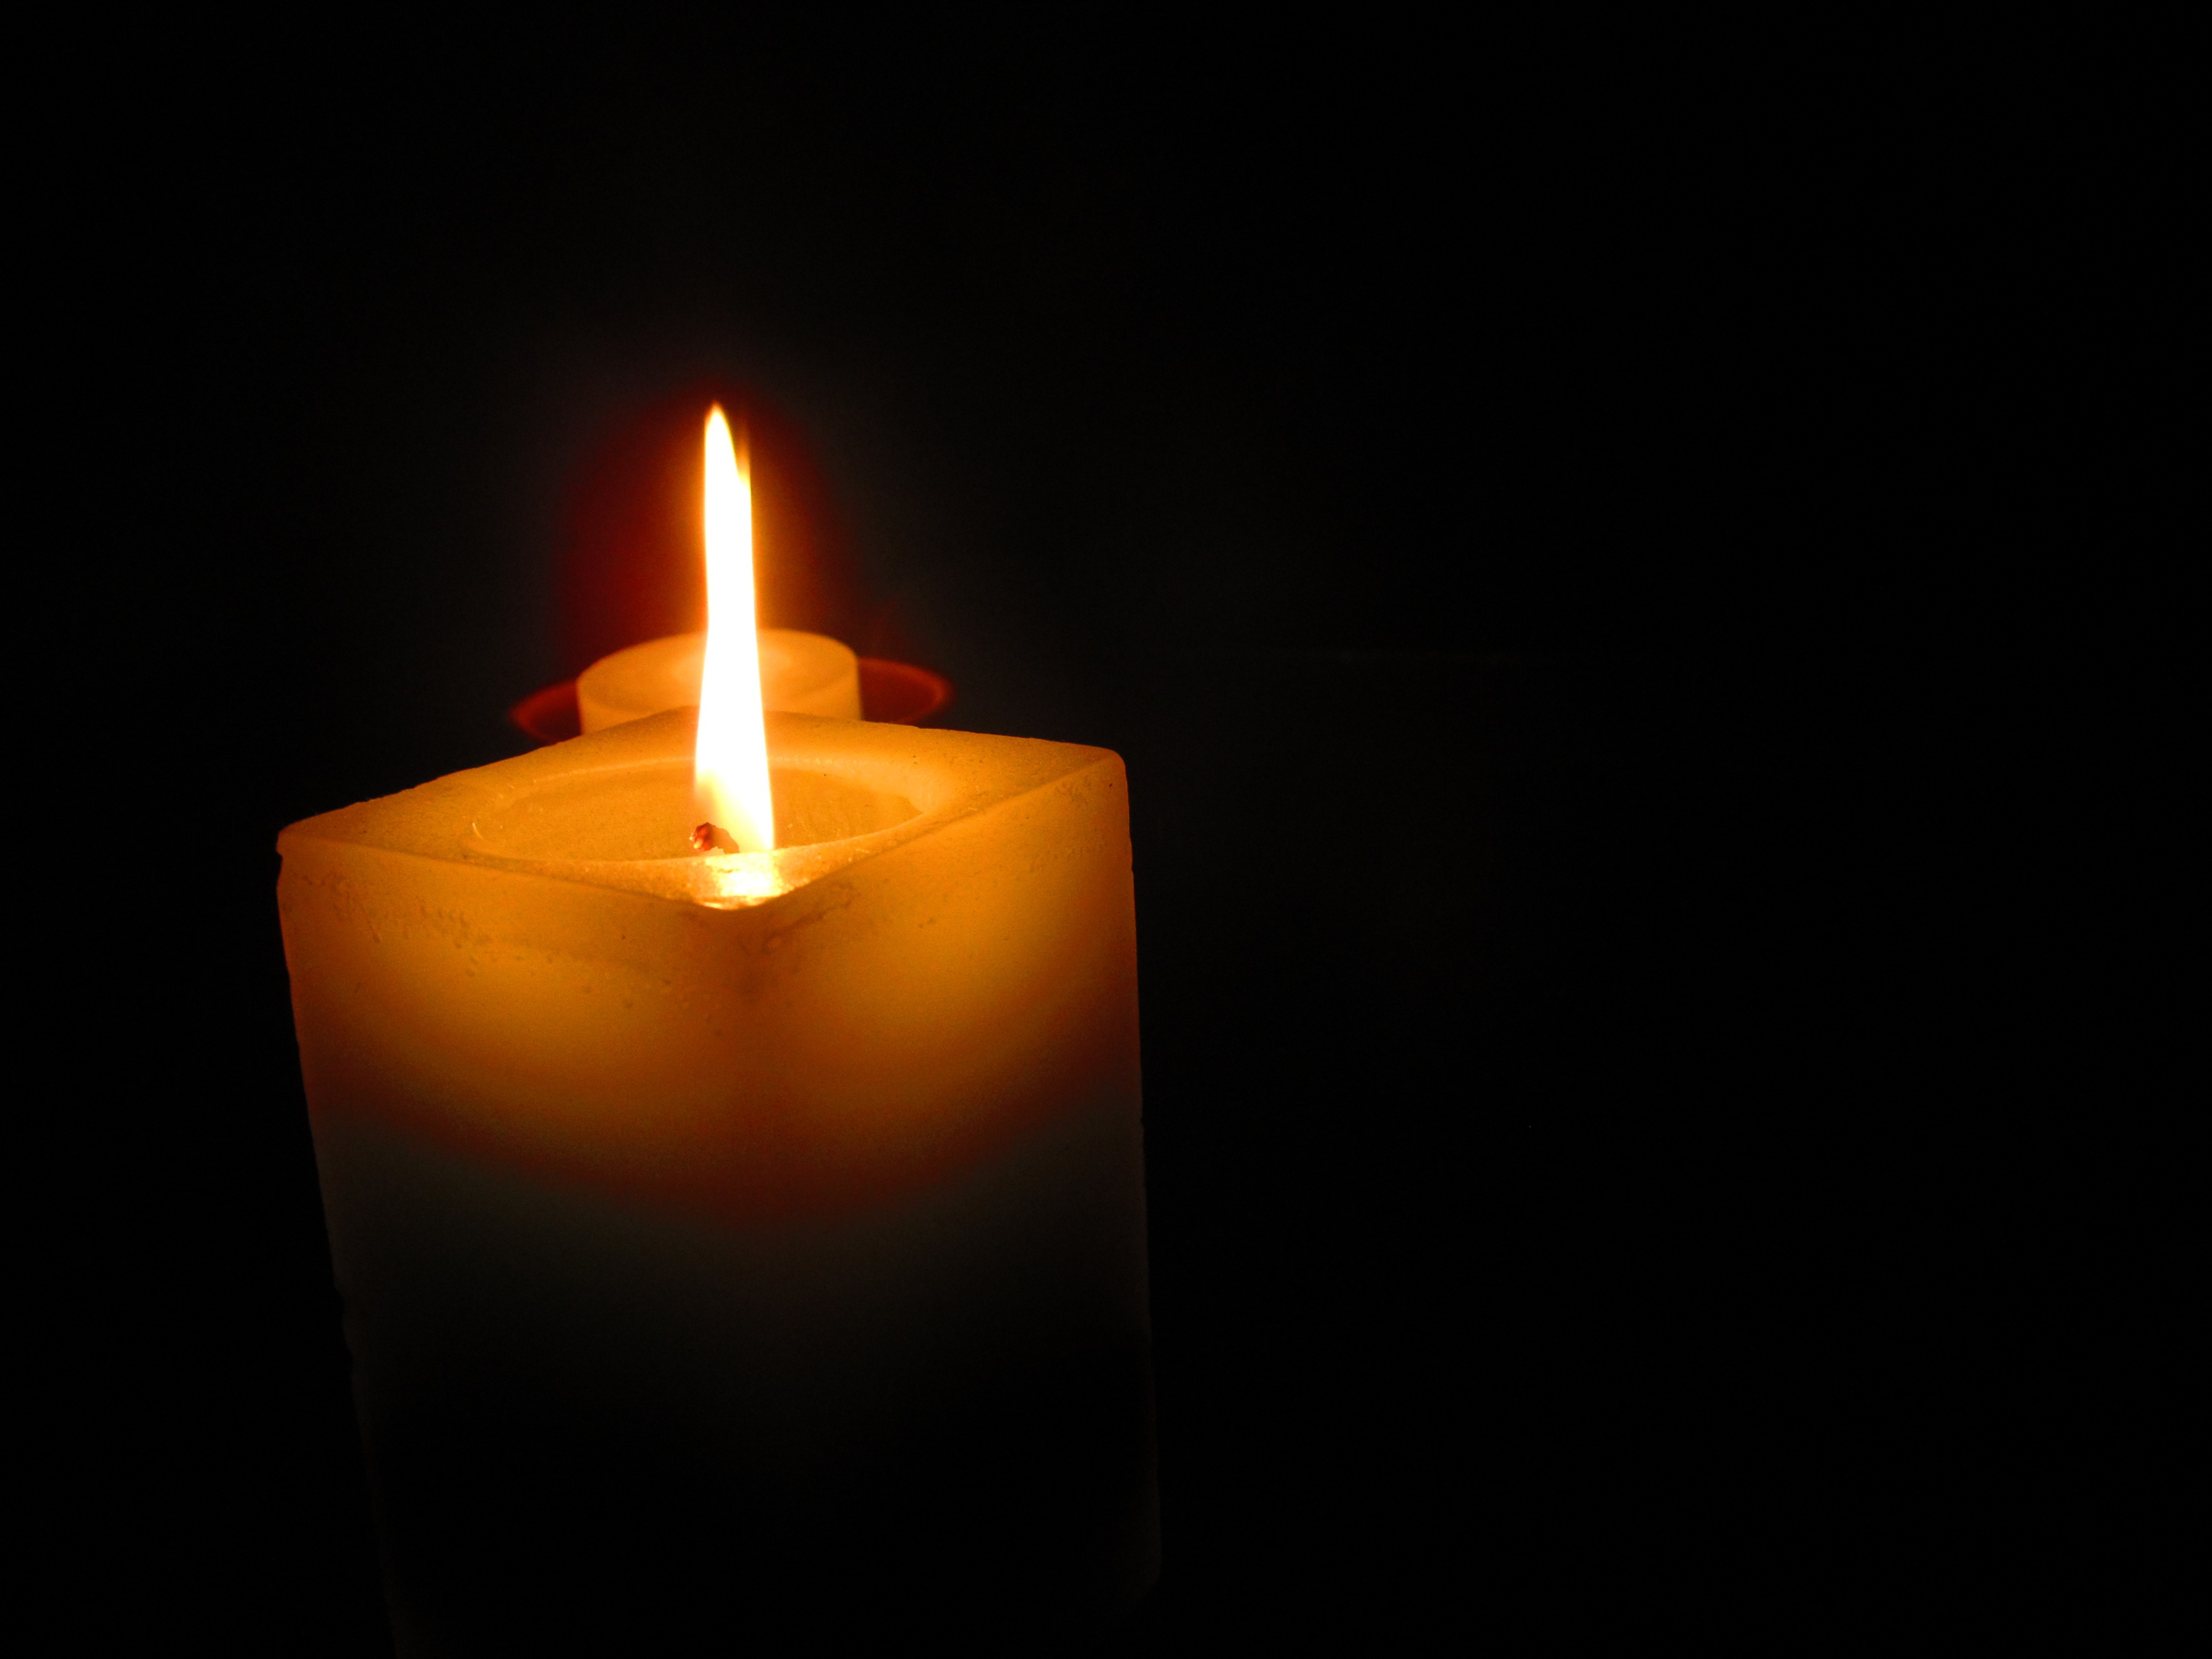
light, sailing, flame, fire, darkness, candle, lighting, decor, illuminated, candles, candlelight, light of a candle, flameless candle